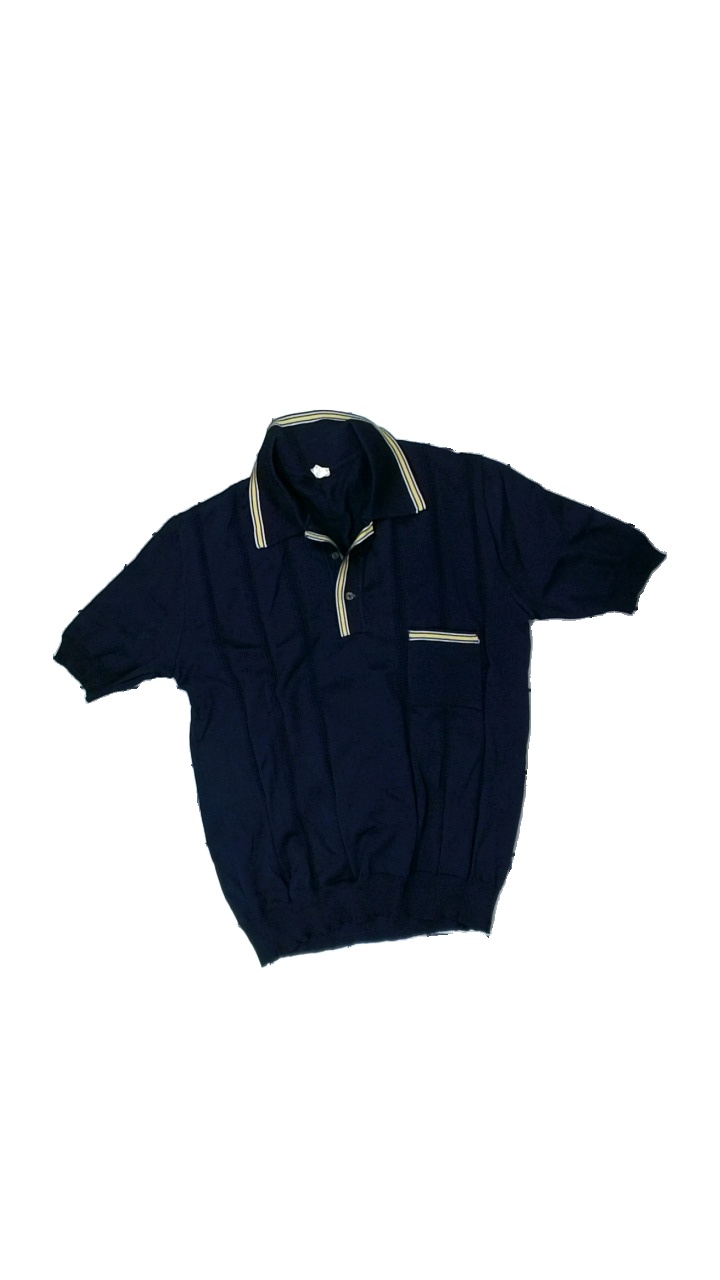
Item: Top (Men)
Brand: Cheslon
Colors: Blue, Yellow, White
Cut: Regular
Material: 73% Acetate 27% Polyester
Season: All
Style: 90s
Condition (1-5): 5
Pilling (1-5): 5
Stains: Minor
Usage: Reuse
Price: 100-150